513

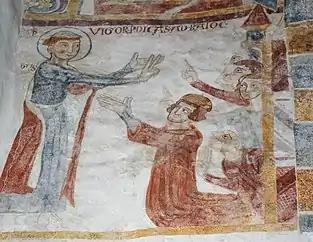
Vigor becomes bishop of Bayeux (6th century)

Year 513 (DXIII) was a common year starting on Tuesday of the Julian calendar. At the time, it was known as the Year of the Consulship of Probus and Clementinus (or, less frequently, year 1266 "Ab urbe condita"). The denomination 513 for this year has been used since the early medieval period, when the Anno Domini calendar era became the prevalent method in Europe for naming years.